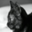
Label: cat